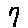
Label: 7